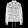
Label: Coat